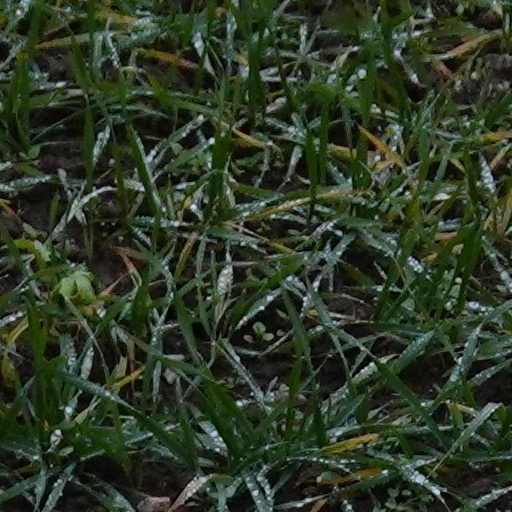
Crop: wheat